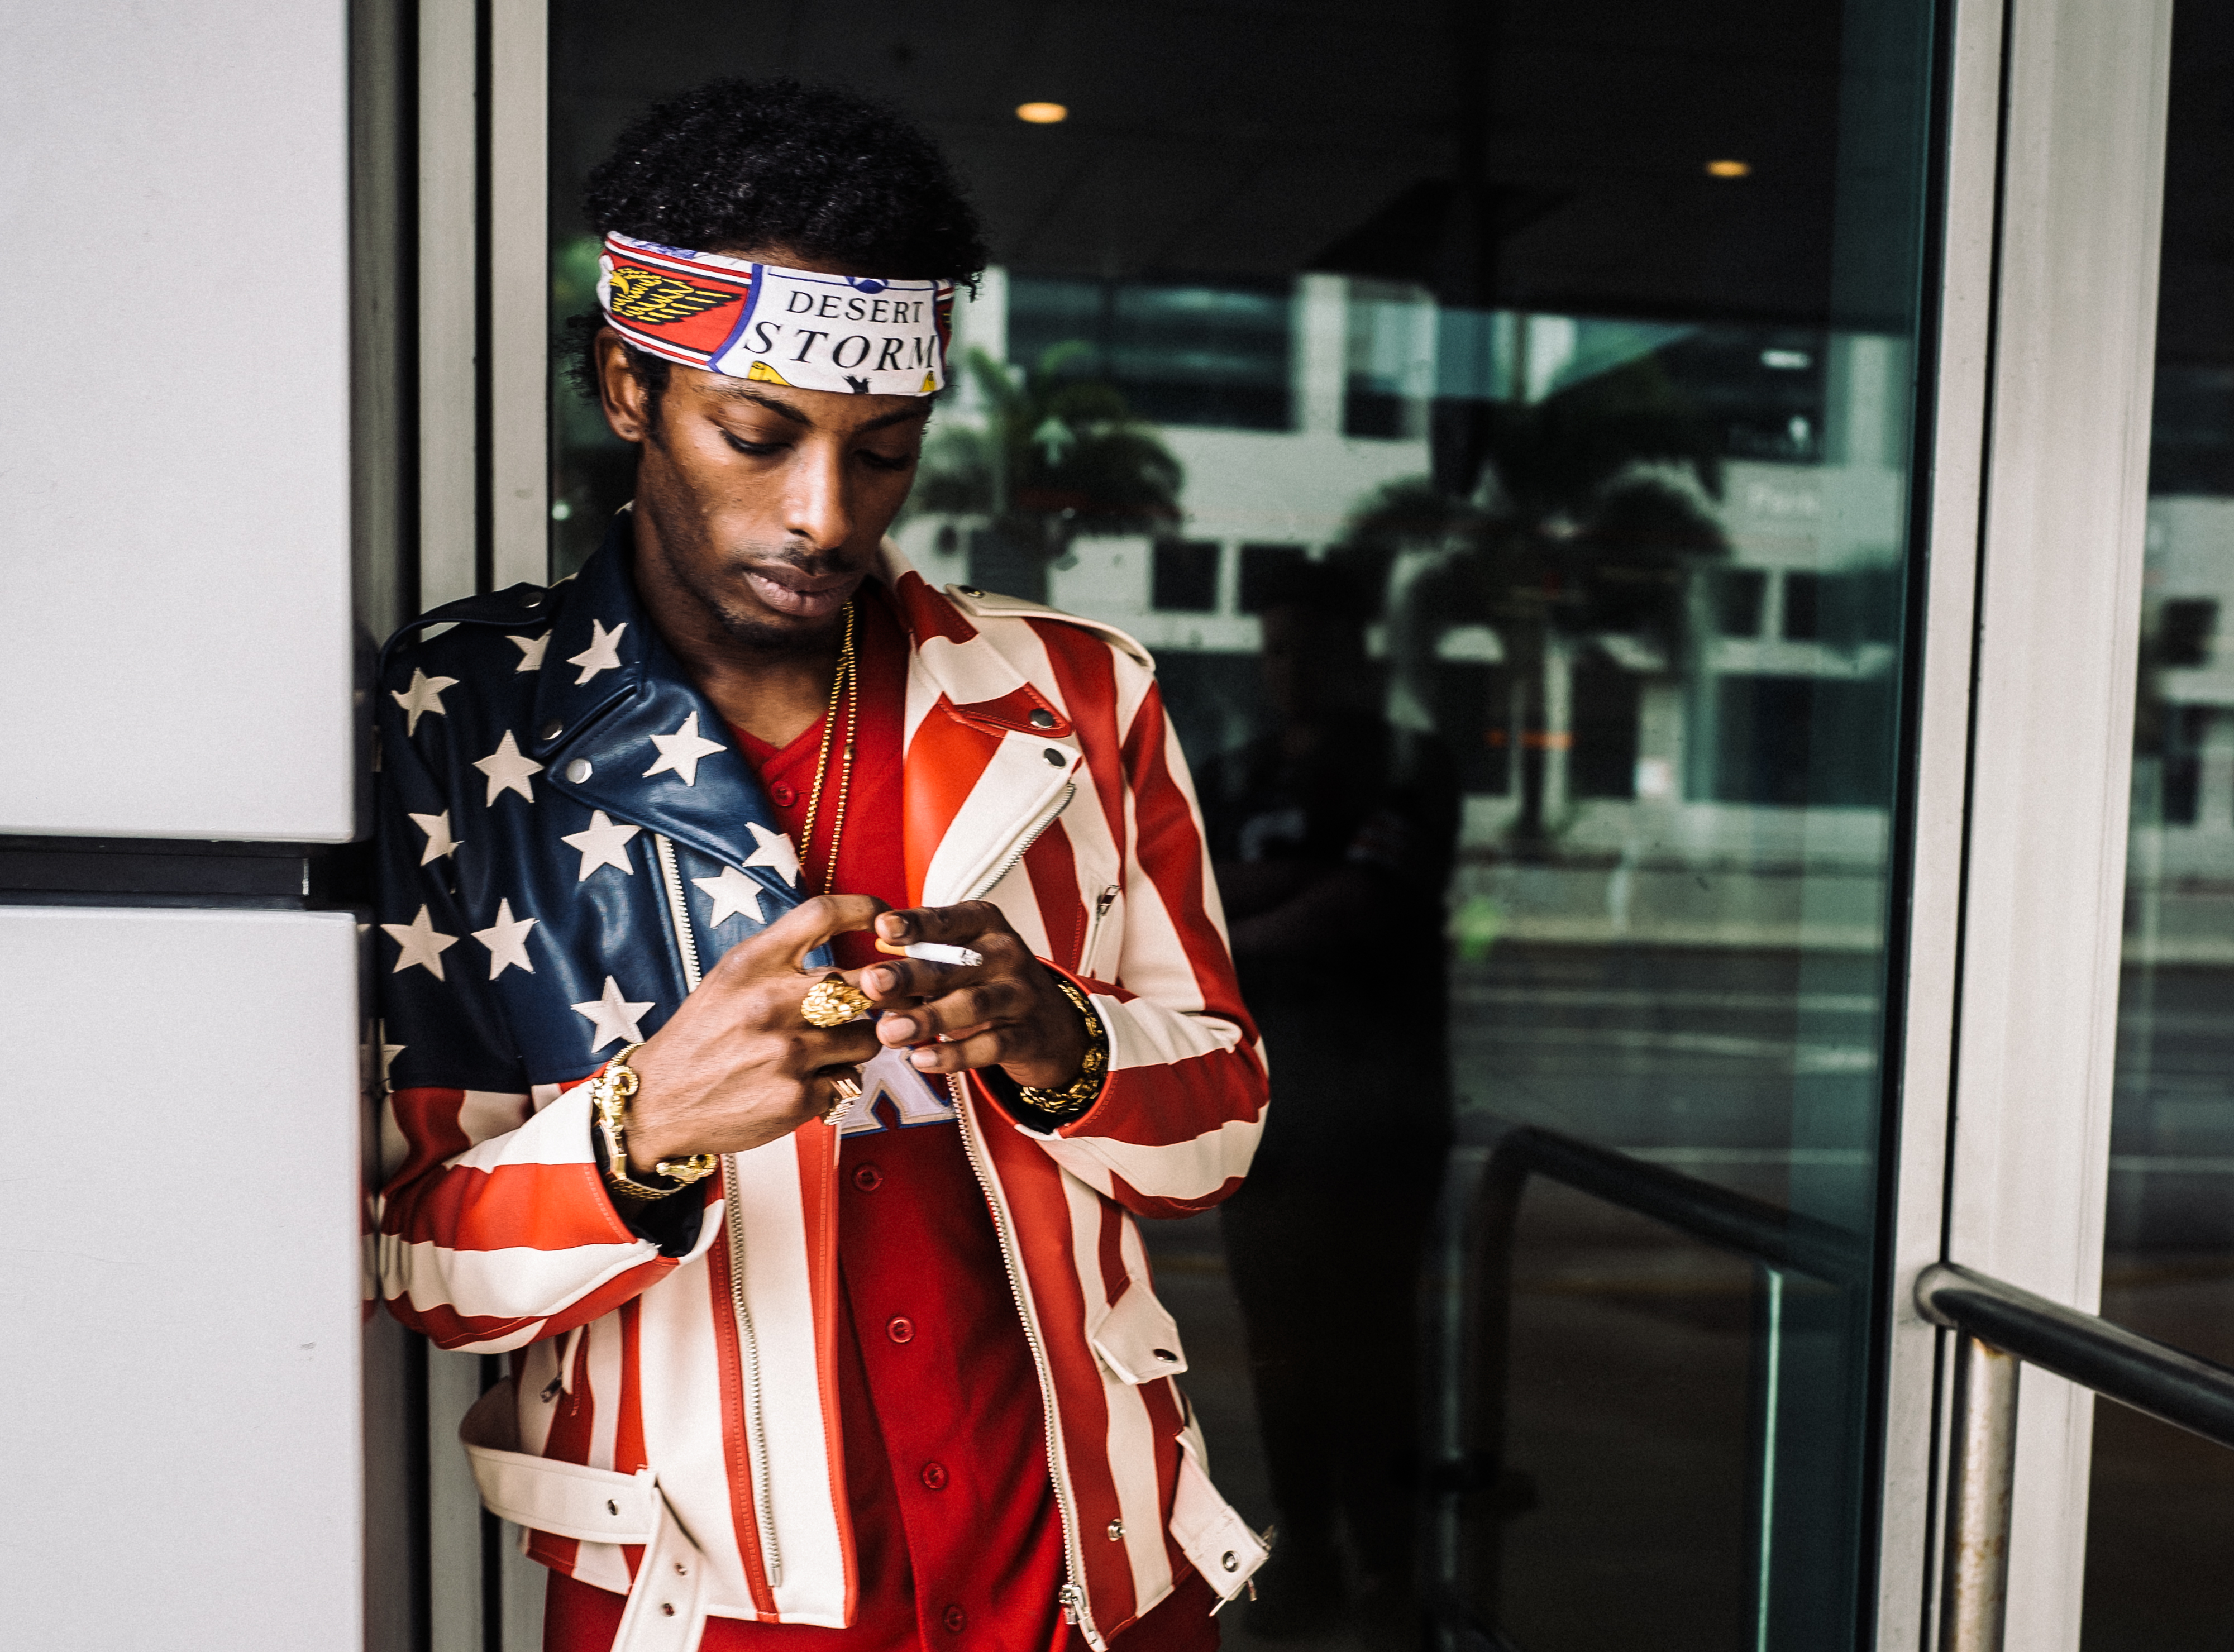
people, street, portrait, red, color, clothing, streetphotography, candid, miami, streetphoto, costume, leica, strase, strasenfotografie, leicaq, strasenfoto, streetpassionaward, chriscandid, schirrmacher